Bombylius major

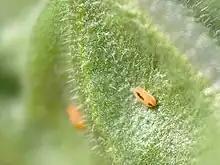
"Bombylius major" egg

"Bombylius major" is mostly seen in the spring, beginning to appear at the end of March and large numbers seen until the end of May, with the species being sighted into June. The fly is holometabolous.